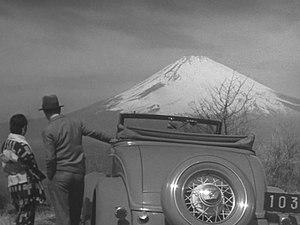
La Rue sans fin est un film japonais muet réalisé par Mikio Naruse, sorti en 1934.